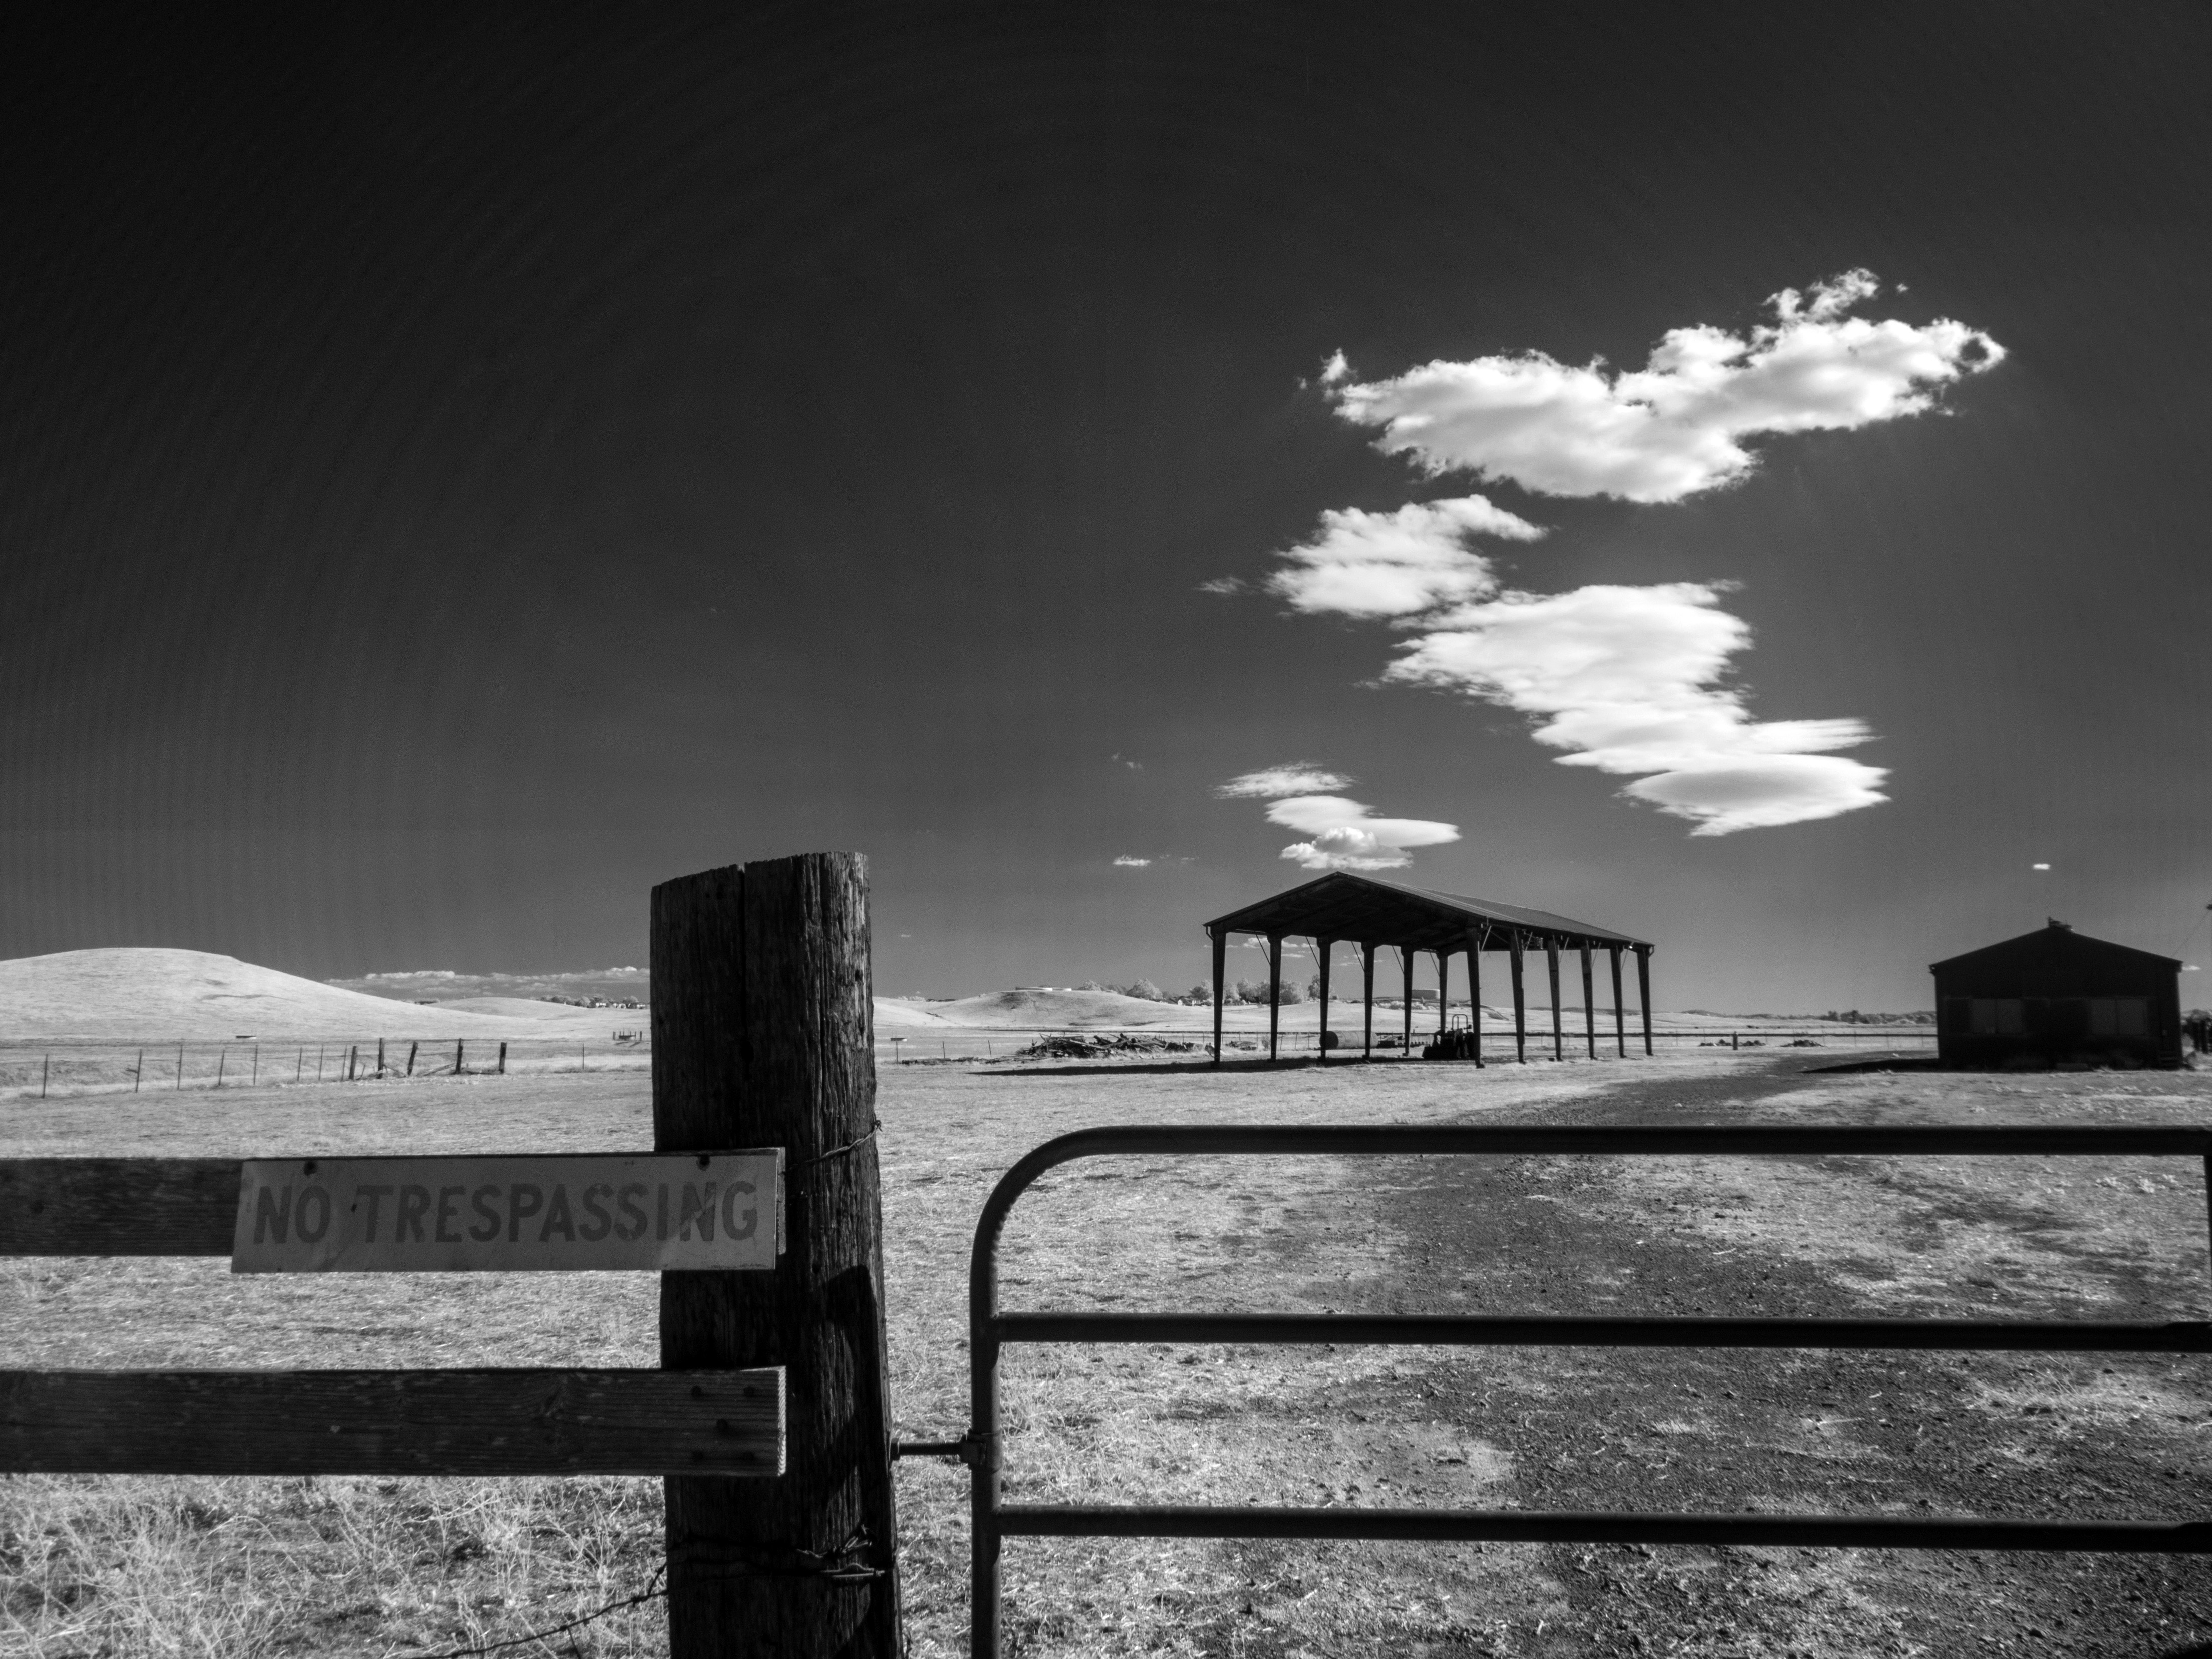
silhouette, light, cloud, black and white, sky, white, night, photography, sunlight, shadow, darkness, street light, black, monochrome, lighting, photograph, shape, monochrome photography, film noir